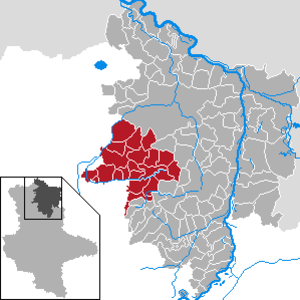
Verwaltungsgemeinschaft Bismark/Kläden
Kort
Bismark/Kläden er et tysk Verwaltungsgemeinschaft, der ligger i Landkreis Stendal i den tyske delstat Sachsen-Anhalt består af 20 kommuner.